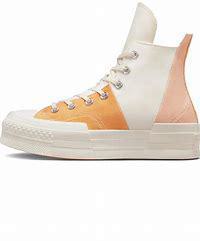
Brand: Converse
Model: Chuck 70 Hi